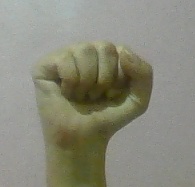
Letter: saad